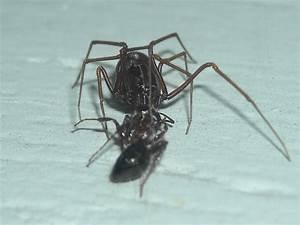
spider